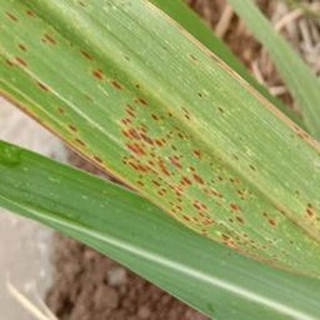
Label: sugarcane_rust